Alexander Stoddart

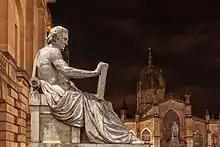
Statue of David Hume by Alexander Stoddart on the Royal Mile in Edinburgh

He has made sculptures of David Hume and Adam Smith, philosophers of the Scottish Enlightenment, which stand in the Royal Mile in Edinburgh. Hume is depicted in a philosopher's toga, representing the timelessness of philosophical thought, a decision which was criticised as atavistic after the unveiling in 1996, though Stoddart remained stoic, "So here I discovered that the right thing, done in public, will often earn one great disapproval: a lesson for life – in the modern age at least." Local philosophy students soon began a tradition of rubbing the statue's toe to absorb some of his knowledge. Though Stoddart placed the foot over the edge of the plinth to encourage such engagement, the irony of the practice given Hume's critiques of superstition has been remarked upon.